Koreatown, Los Angeles

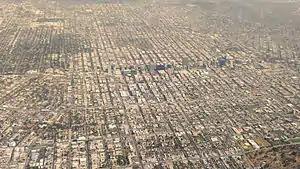
Aerial view in 2014

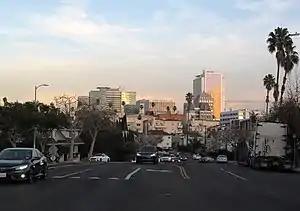
View of high-rises along Wilshire between Western and Vermont

The neighborhood lies west of downtown, southeast of Hollywood, east of Santa Monica Beach and northeast of Los Angeles International Airport. It is generally flat, with an average elevation of .